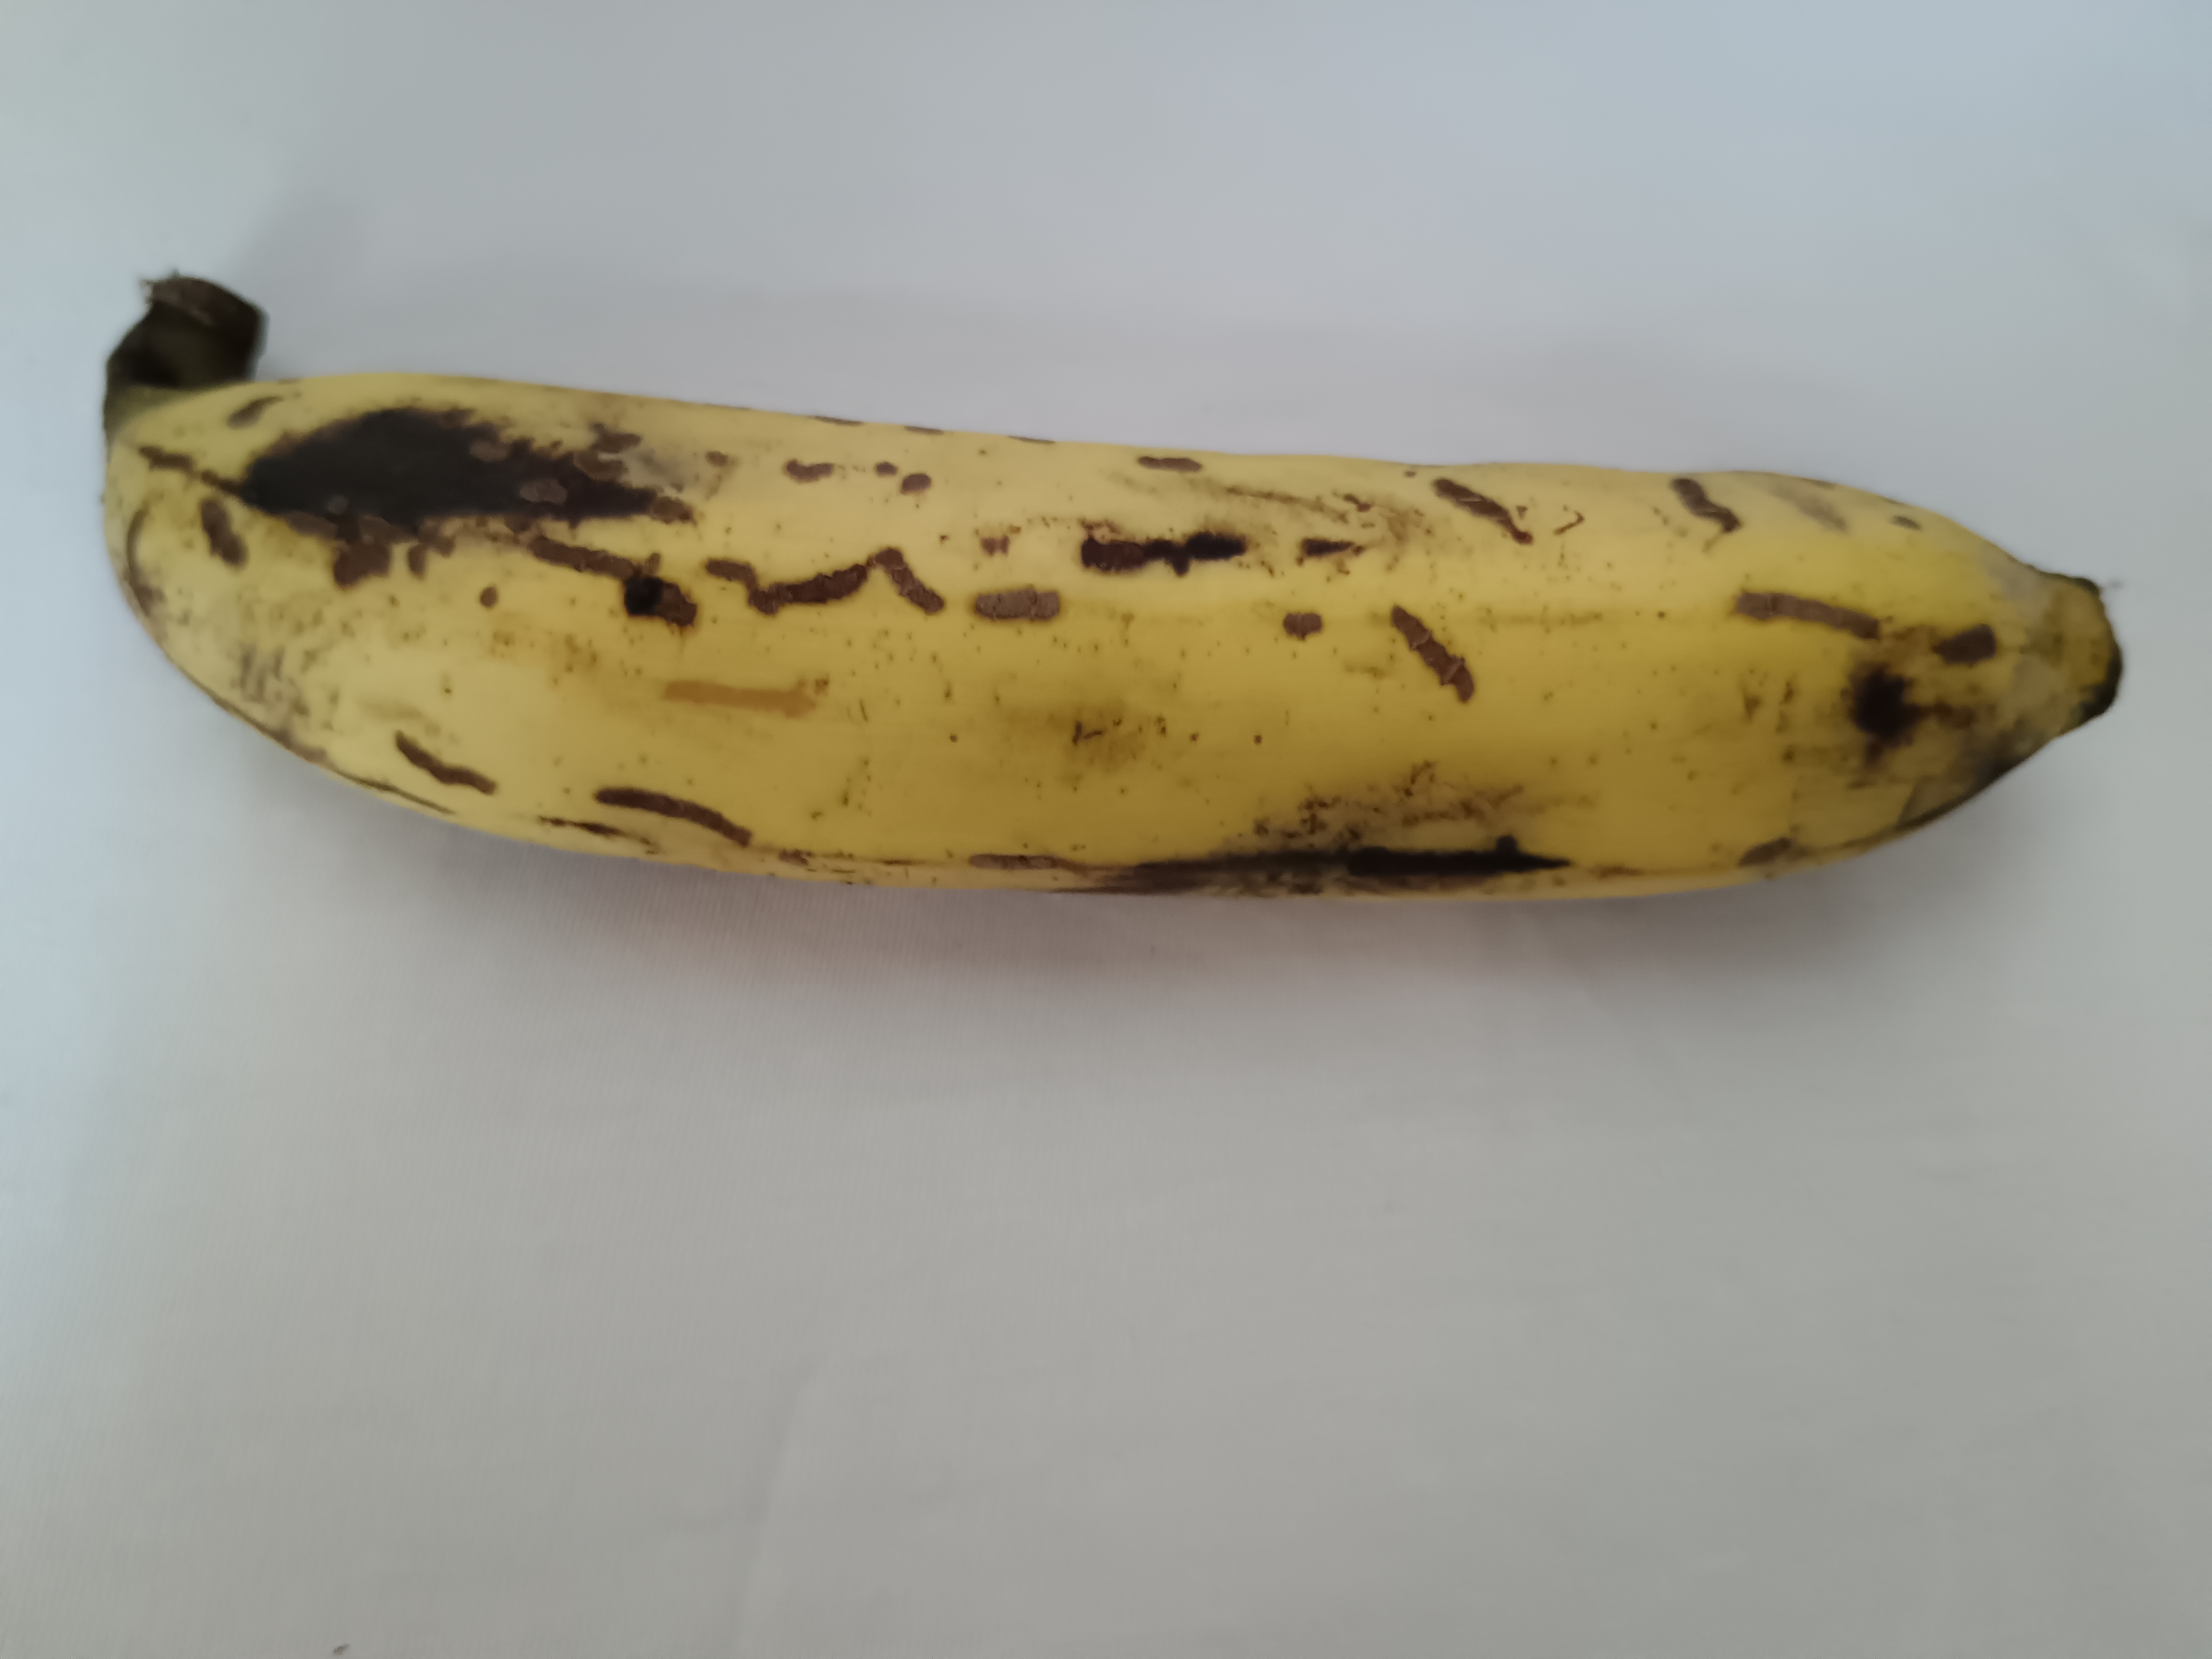
Banana variety: Shagor